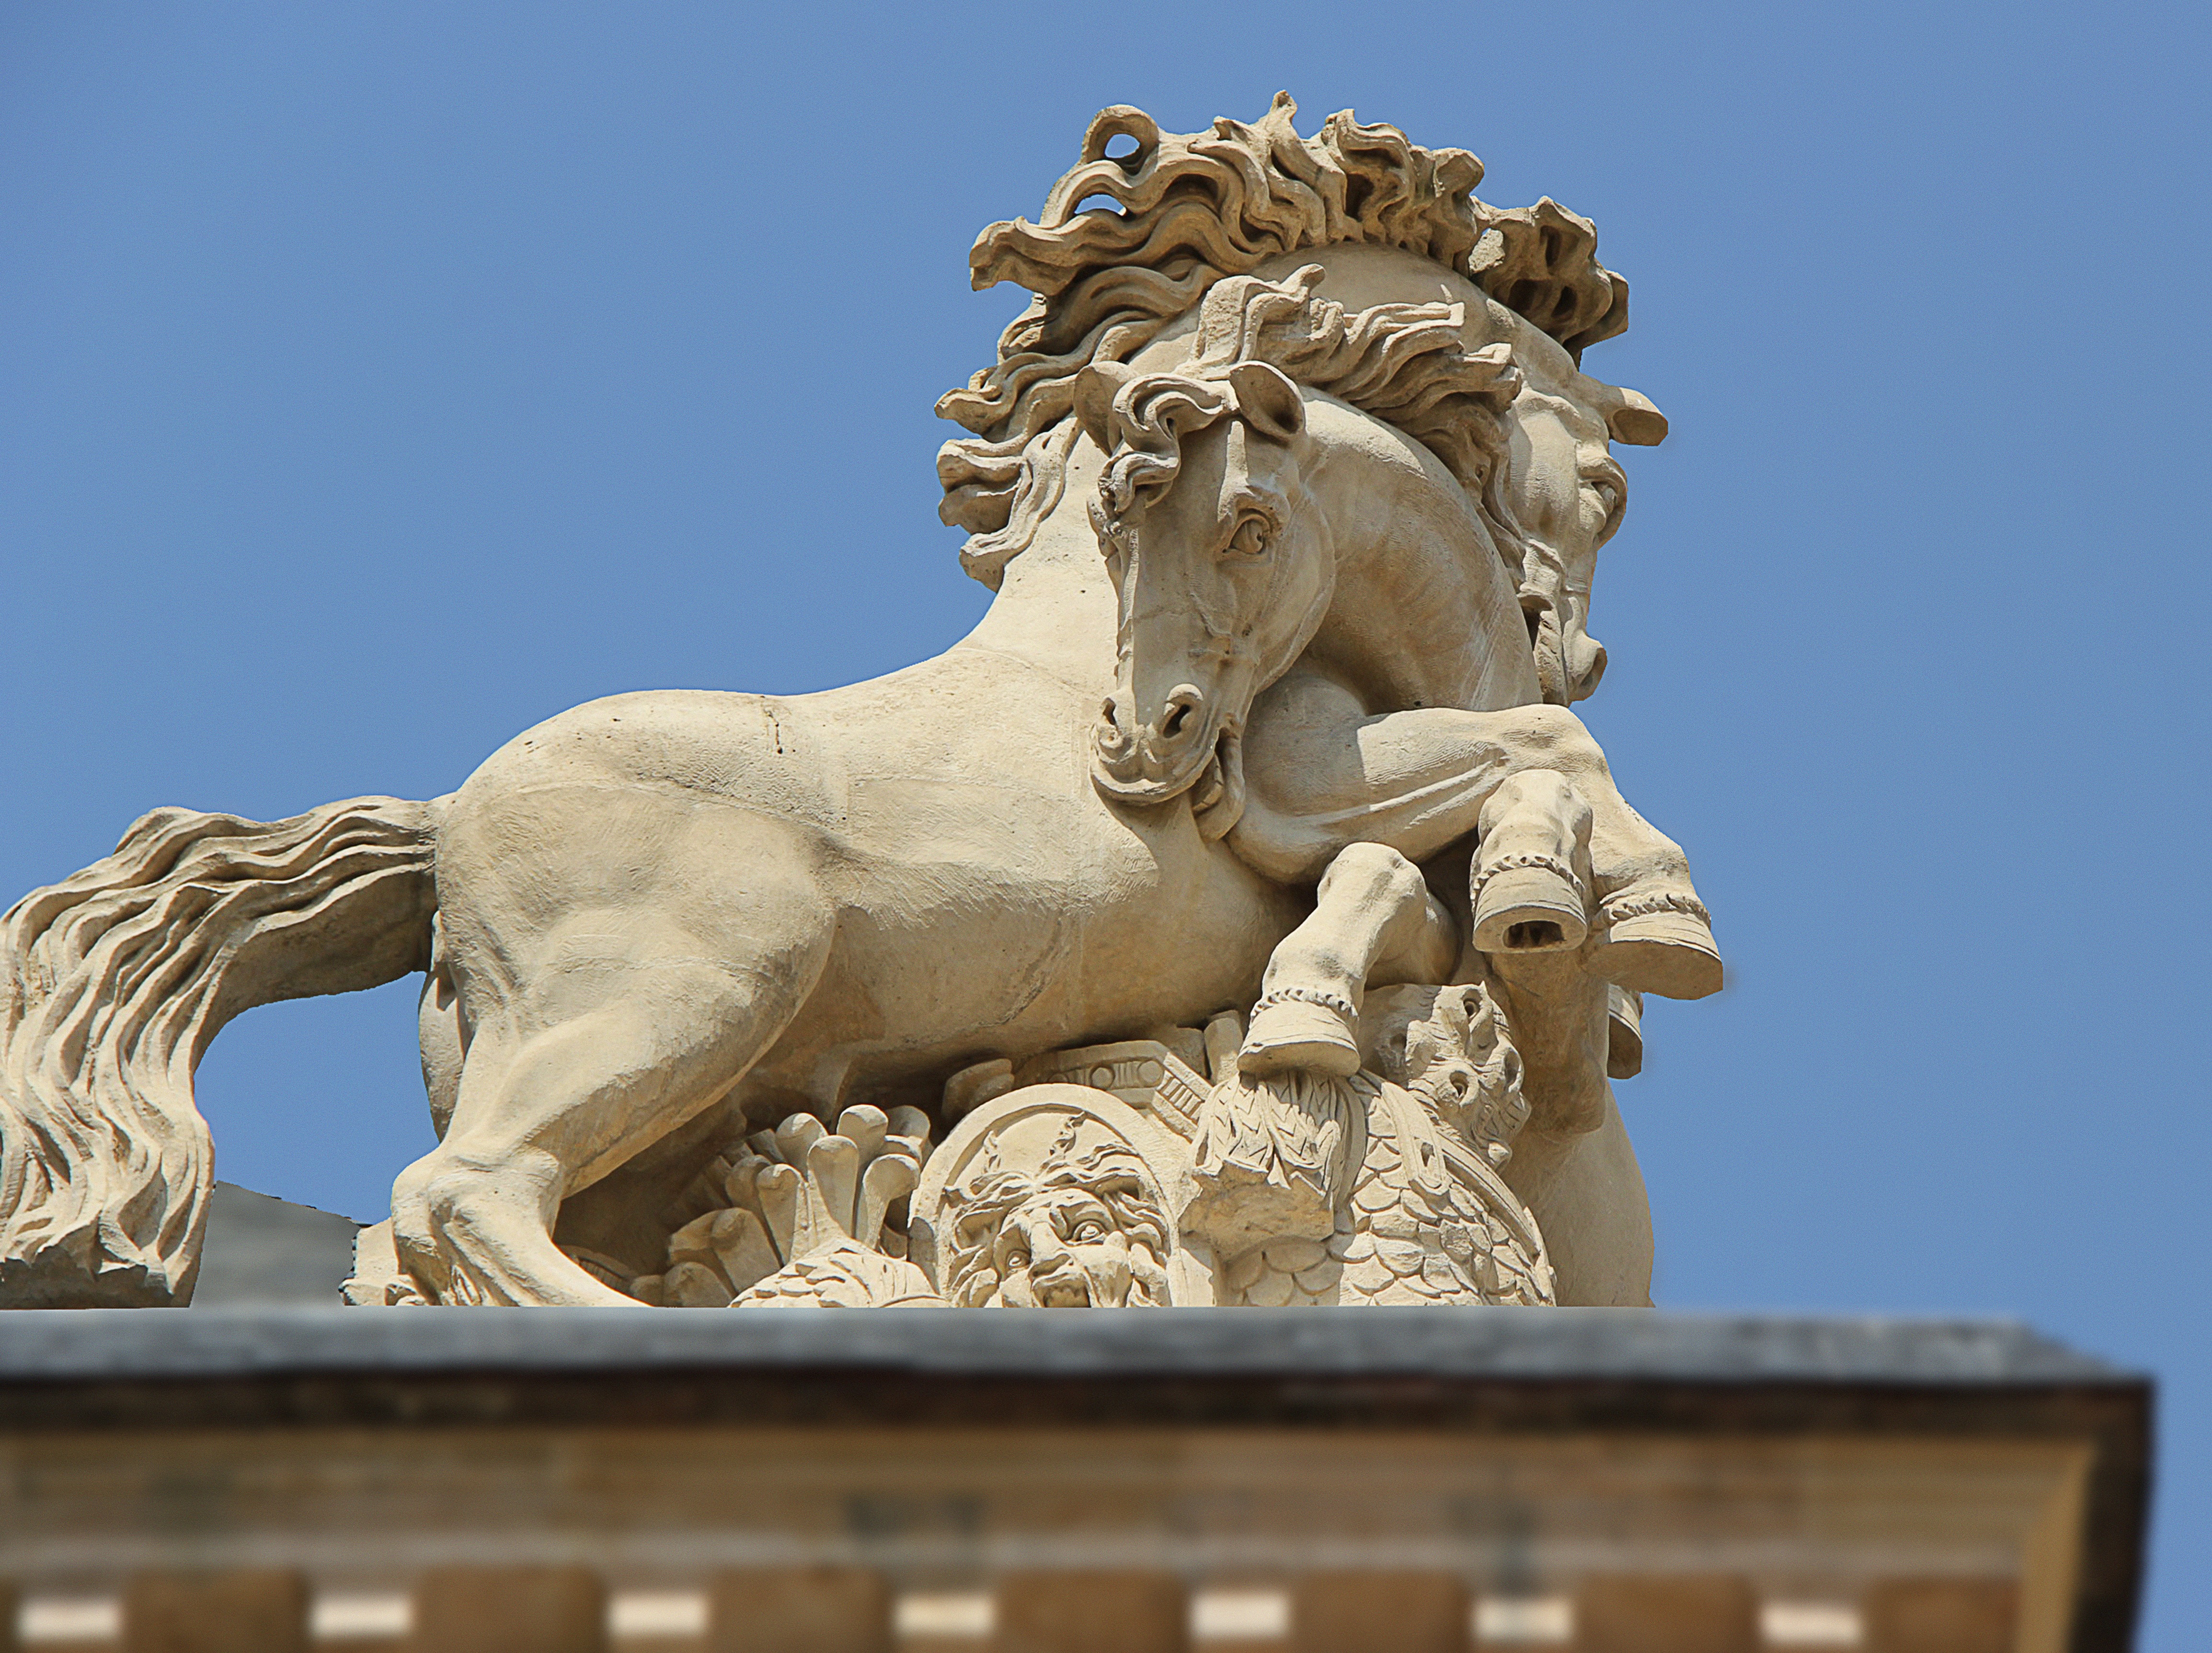
sand, architecture, paris, monument, tourist, statue, horse, ancient, landmark, attraction, tourism, sculpture, art, historical, carving, mythology, stone carving, white horse, horse fight, stone horse, ancient history